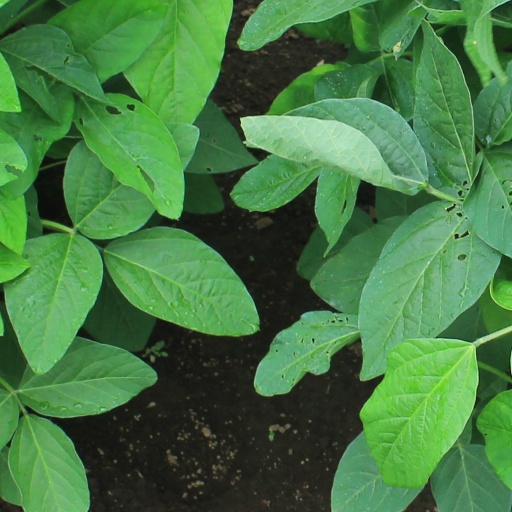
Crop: soybean